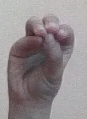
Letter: ha